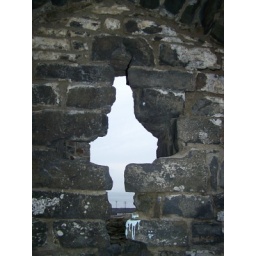
One of those cross shaped windows in one of the towers.